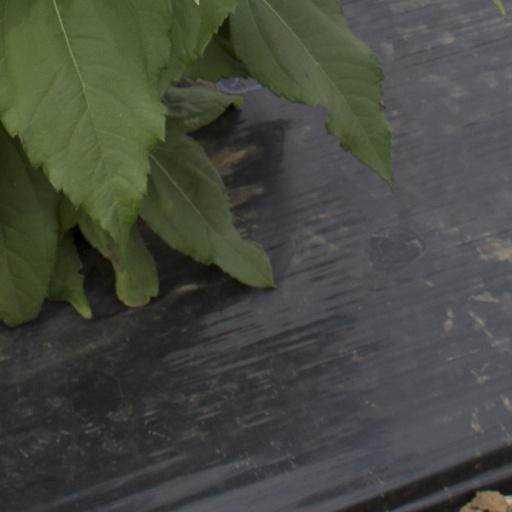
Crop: Jerusalem artichoke